CMLL Universal Championship (2013)

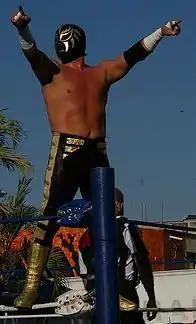
La Sombra, block B participant

Block B took place on August 30, 2013, and featured eight champions wrestling for a place in the finals. Diamante Azul was scheduled to take part in the block, but had to pull out due to an injury and was replaced by CMLL Arena Coliseo Tag Team Champion Okumura.